2020 World Rally Championship

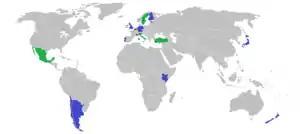
A map showing the locations of the rallies in the 2020 championship. Contested events are in green, while cancelled events are in blue. Event headquarters are marked with a black dot.

The 2020 championship was due to be contested over thirteen rounds in Europe, Africa, Asia, the Middle East, North and South America, and Oceania, but the calendar was reduced to seven rounds due to the COVID-19 pandemic.